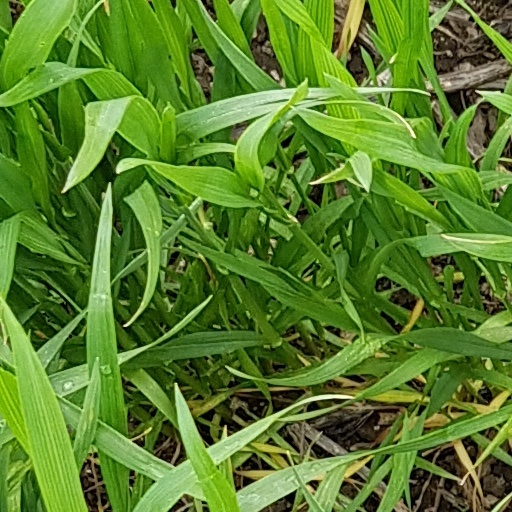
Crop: wheat